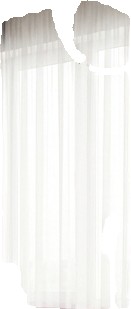
Surface category: curtain